USC&GS Carlile P. Patterson

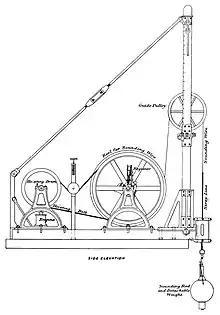
The Sigsbee sounding machine

"Carlile P. Patterson" was named for Carlile Pollock Patterson, fourth Superintendent of the Coast Survey and first of the Coast and Geodetic Survey. "The New York Times" credited the design to Commander Colby Mitchell Chester, USN, at that time Hydrographic Inspector in USC&GS. Naval architect Samuel Hartt Pook, U.S. Naval Constructor, was credited with supervising the drawings. She was built of wood in James D. Leary's yard at Williamsburg (Brooklyn) New York. Frames were white oak with cedar tops; planking, beams and lower deck were yellow pine, the upper deck was white pine. Her hull was fitted with iron diagonal braces, and five watertight bulkheads (three wood, two iron). Power was a cross compound vertical steam engine (one source reports , another source says ; this difference may represent different calculation or measurement methods) and she could carry 133 tons of coal as fuel. Her machinery was constructed by Neafie & Levy of Philadelphia. She was rigged as a barkentine with double topsail yards; standing rigging was galvanized charcoal-iron wire. Her boats were two steam launches, two cutters, two whaleboats, and a dinghy. Her deckhouse, , included the engine and boiler rooms, galley, pantry, and a drafting room. She carried a Sigsbee piano-wire sounding machine, state-of-the-art for deep-water hydrography, holding five miles of wire. Lieutenant Richardson Clover, USN, supervised construction and became her first commander.